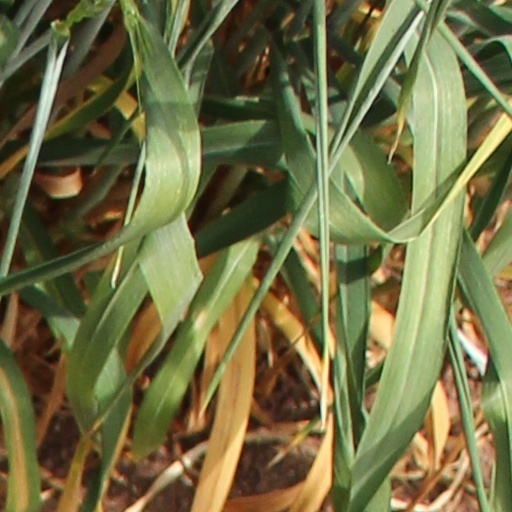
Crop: wheat